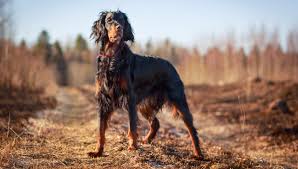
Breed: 228-n000085-Gordon_setter